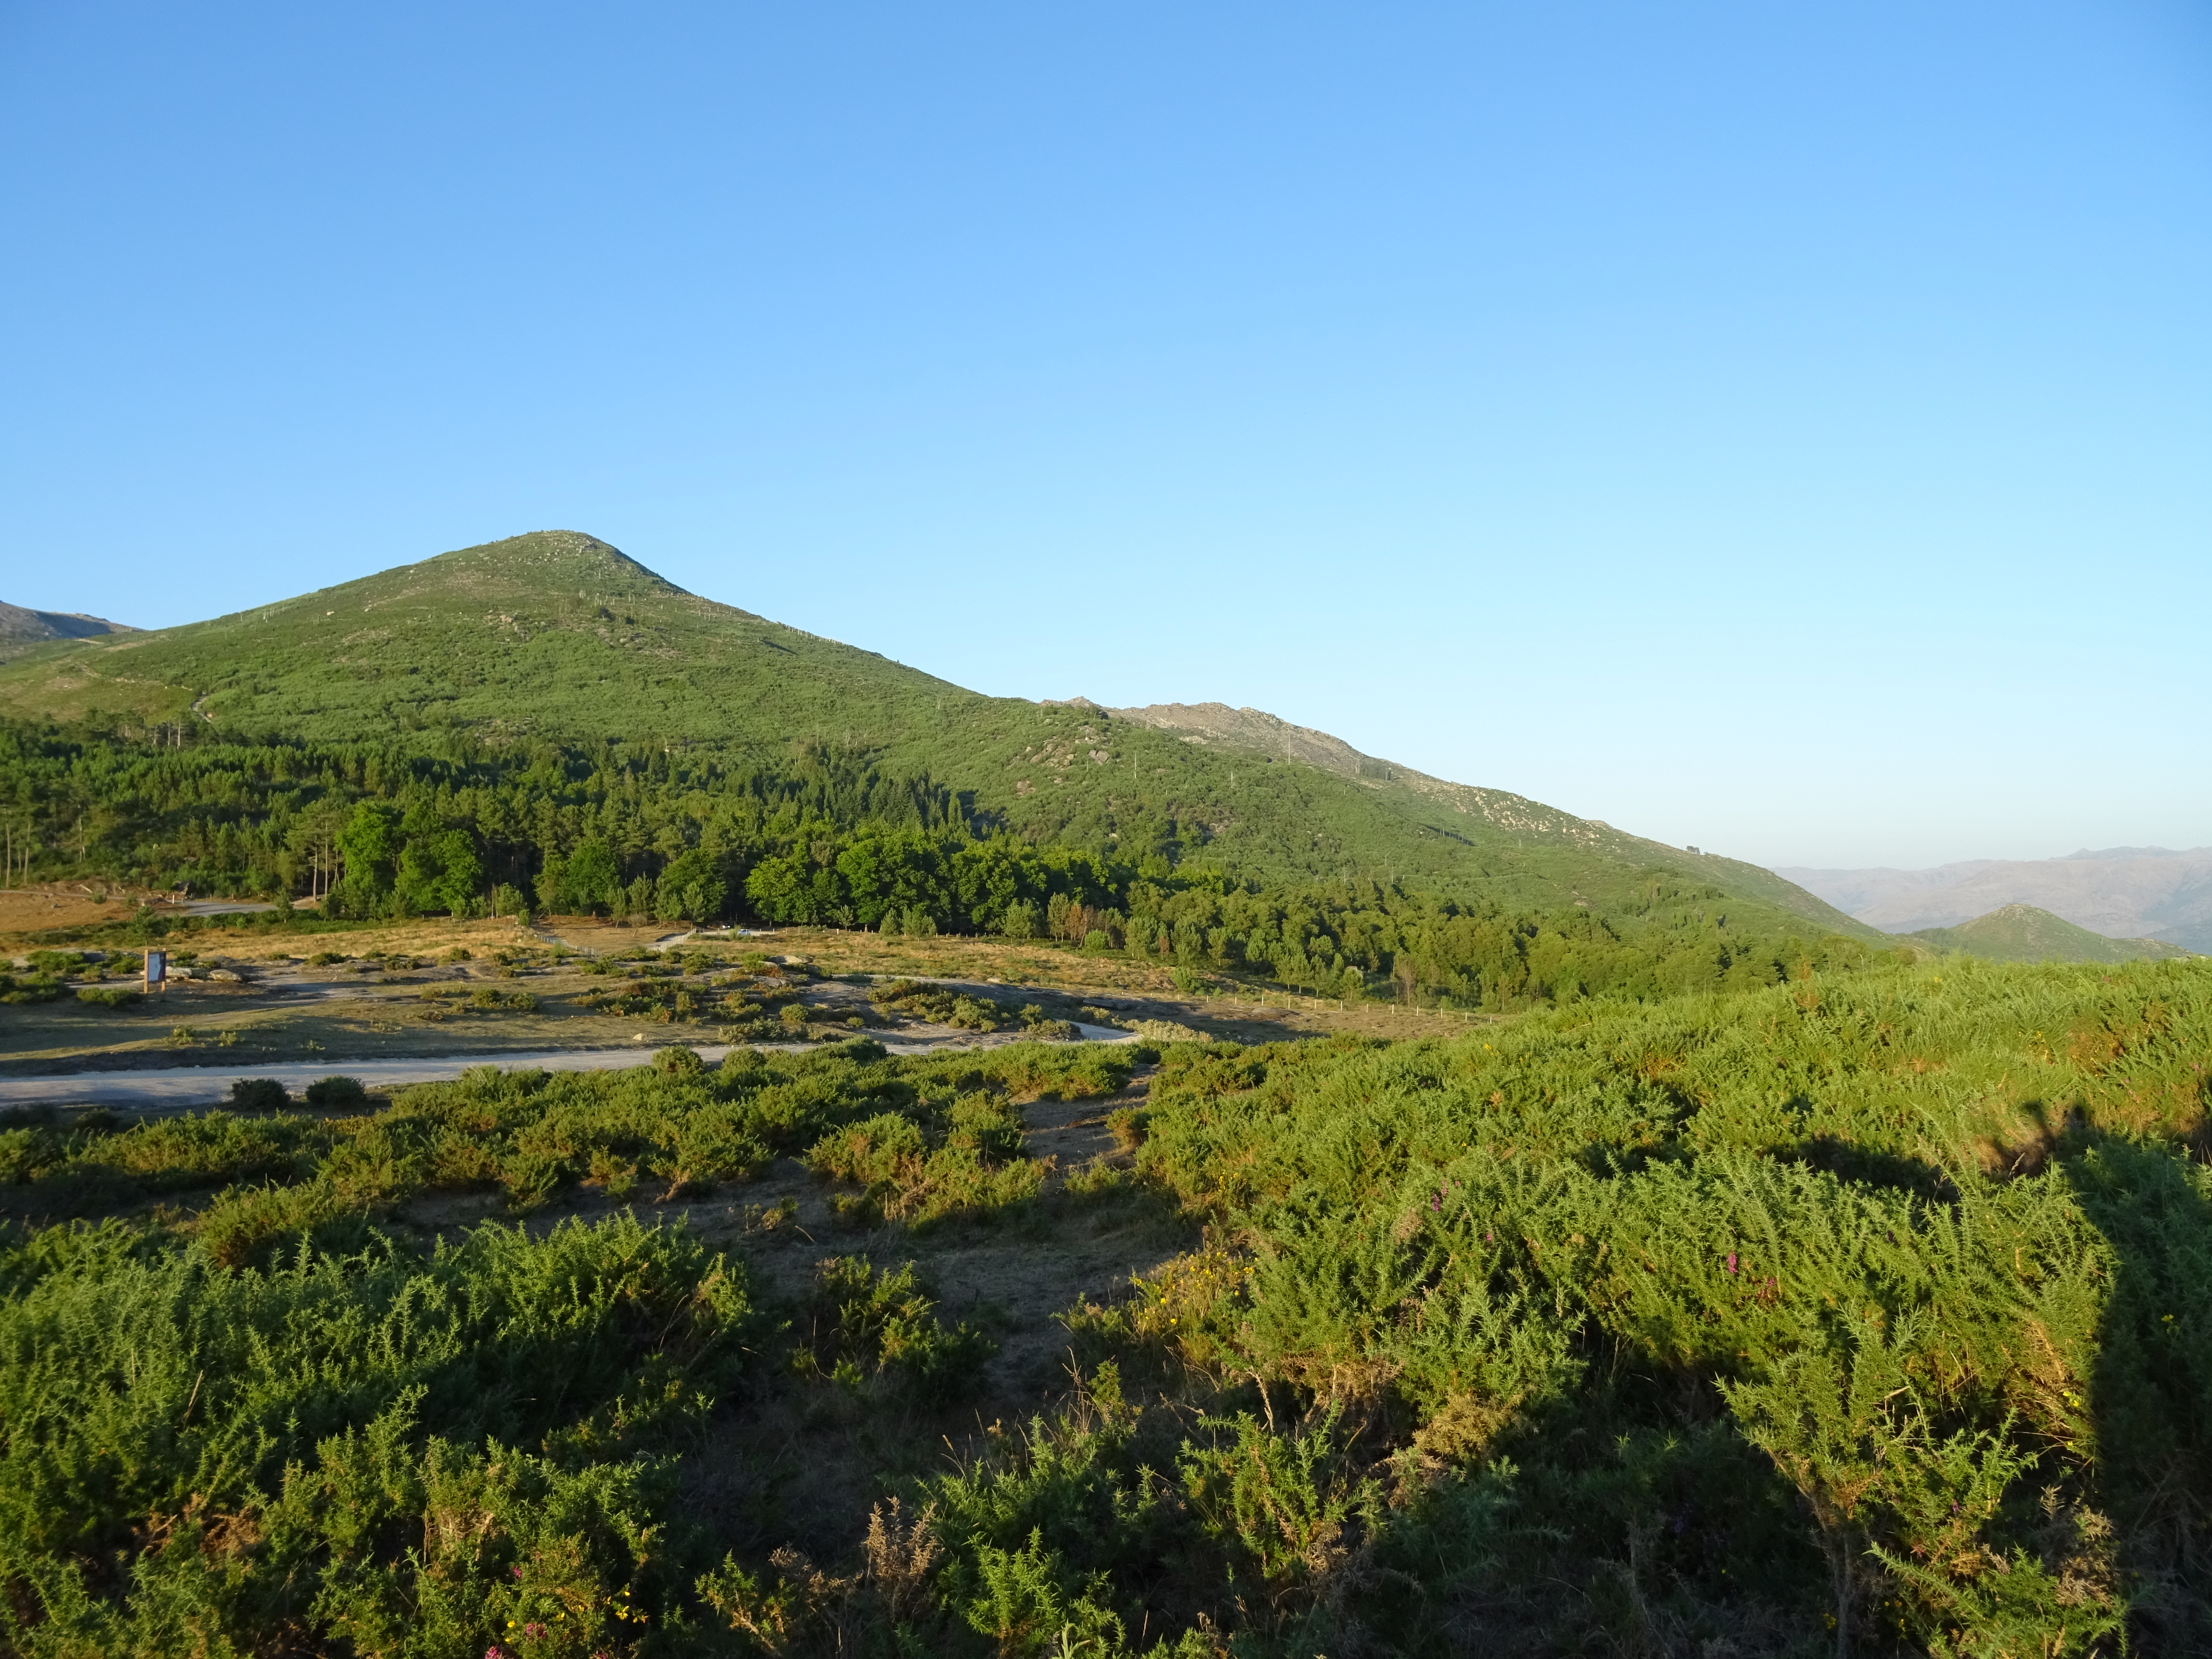
nature, sky, mountain, plant, plant community, natural landscape, plain, water, grass, grassland, tree, groundcover, road, mountain range, landscape, horizon, hill, agriculture, plateau, prairie, geology, forest, ridge, plantation, hill station, pasture, soil, shrubland, chaparral, slope, jungle, steppe, wildlife, wetland, field, rock, wildflower, tidal marsh, bog, tropical and subtropical coniferous forests, valley, tundra, savanna, reservoir, mound, shrub